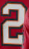
Number: 2